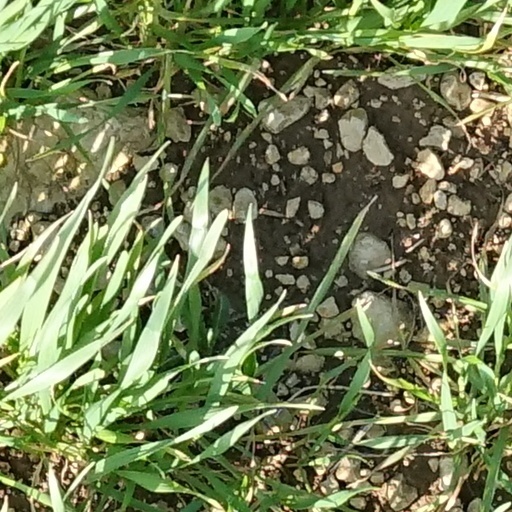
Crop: wheat